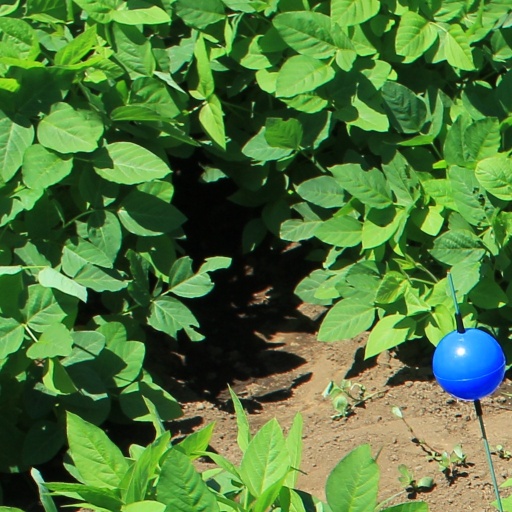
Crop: soybean